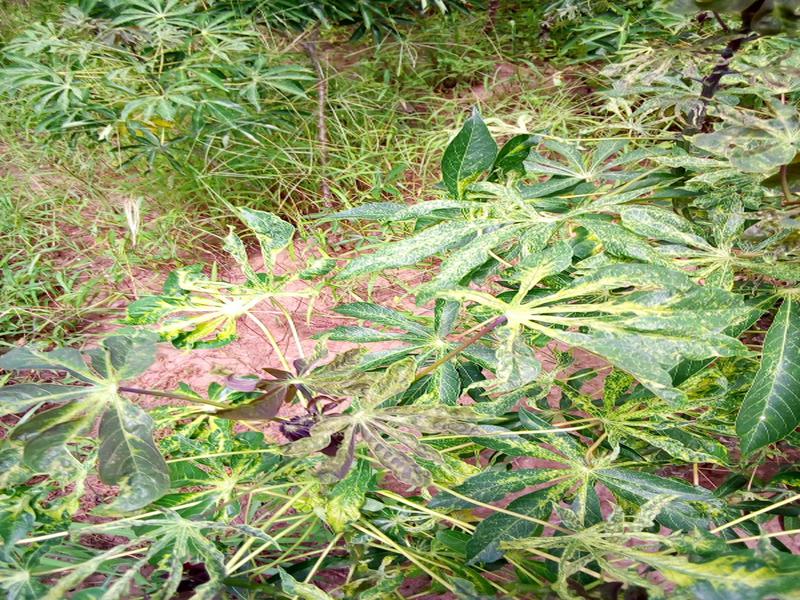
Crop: cassava
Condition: mosaic_disease